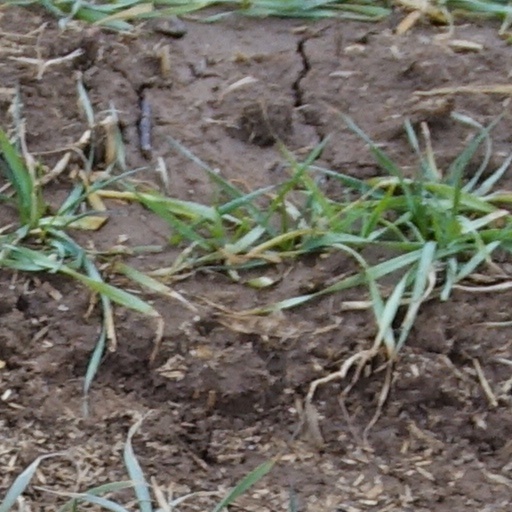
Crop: wheat